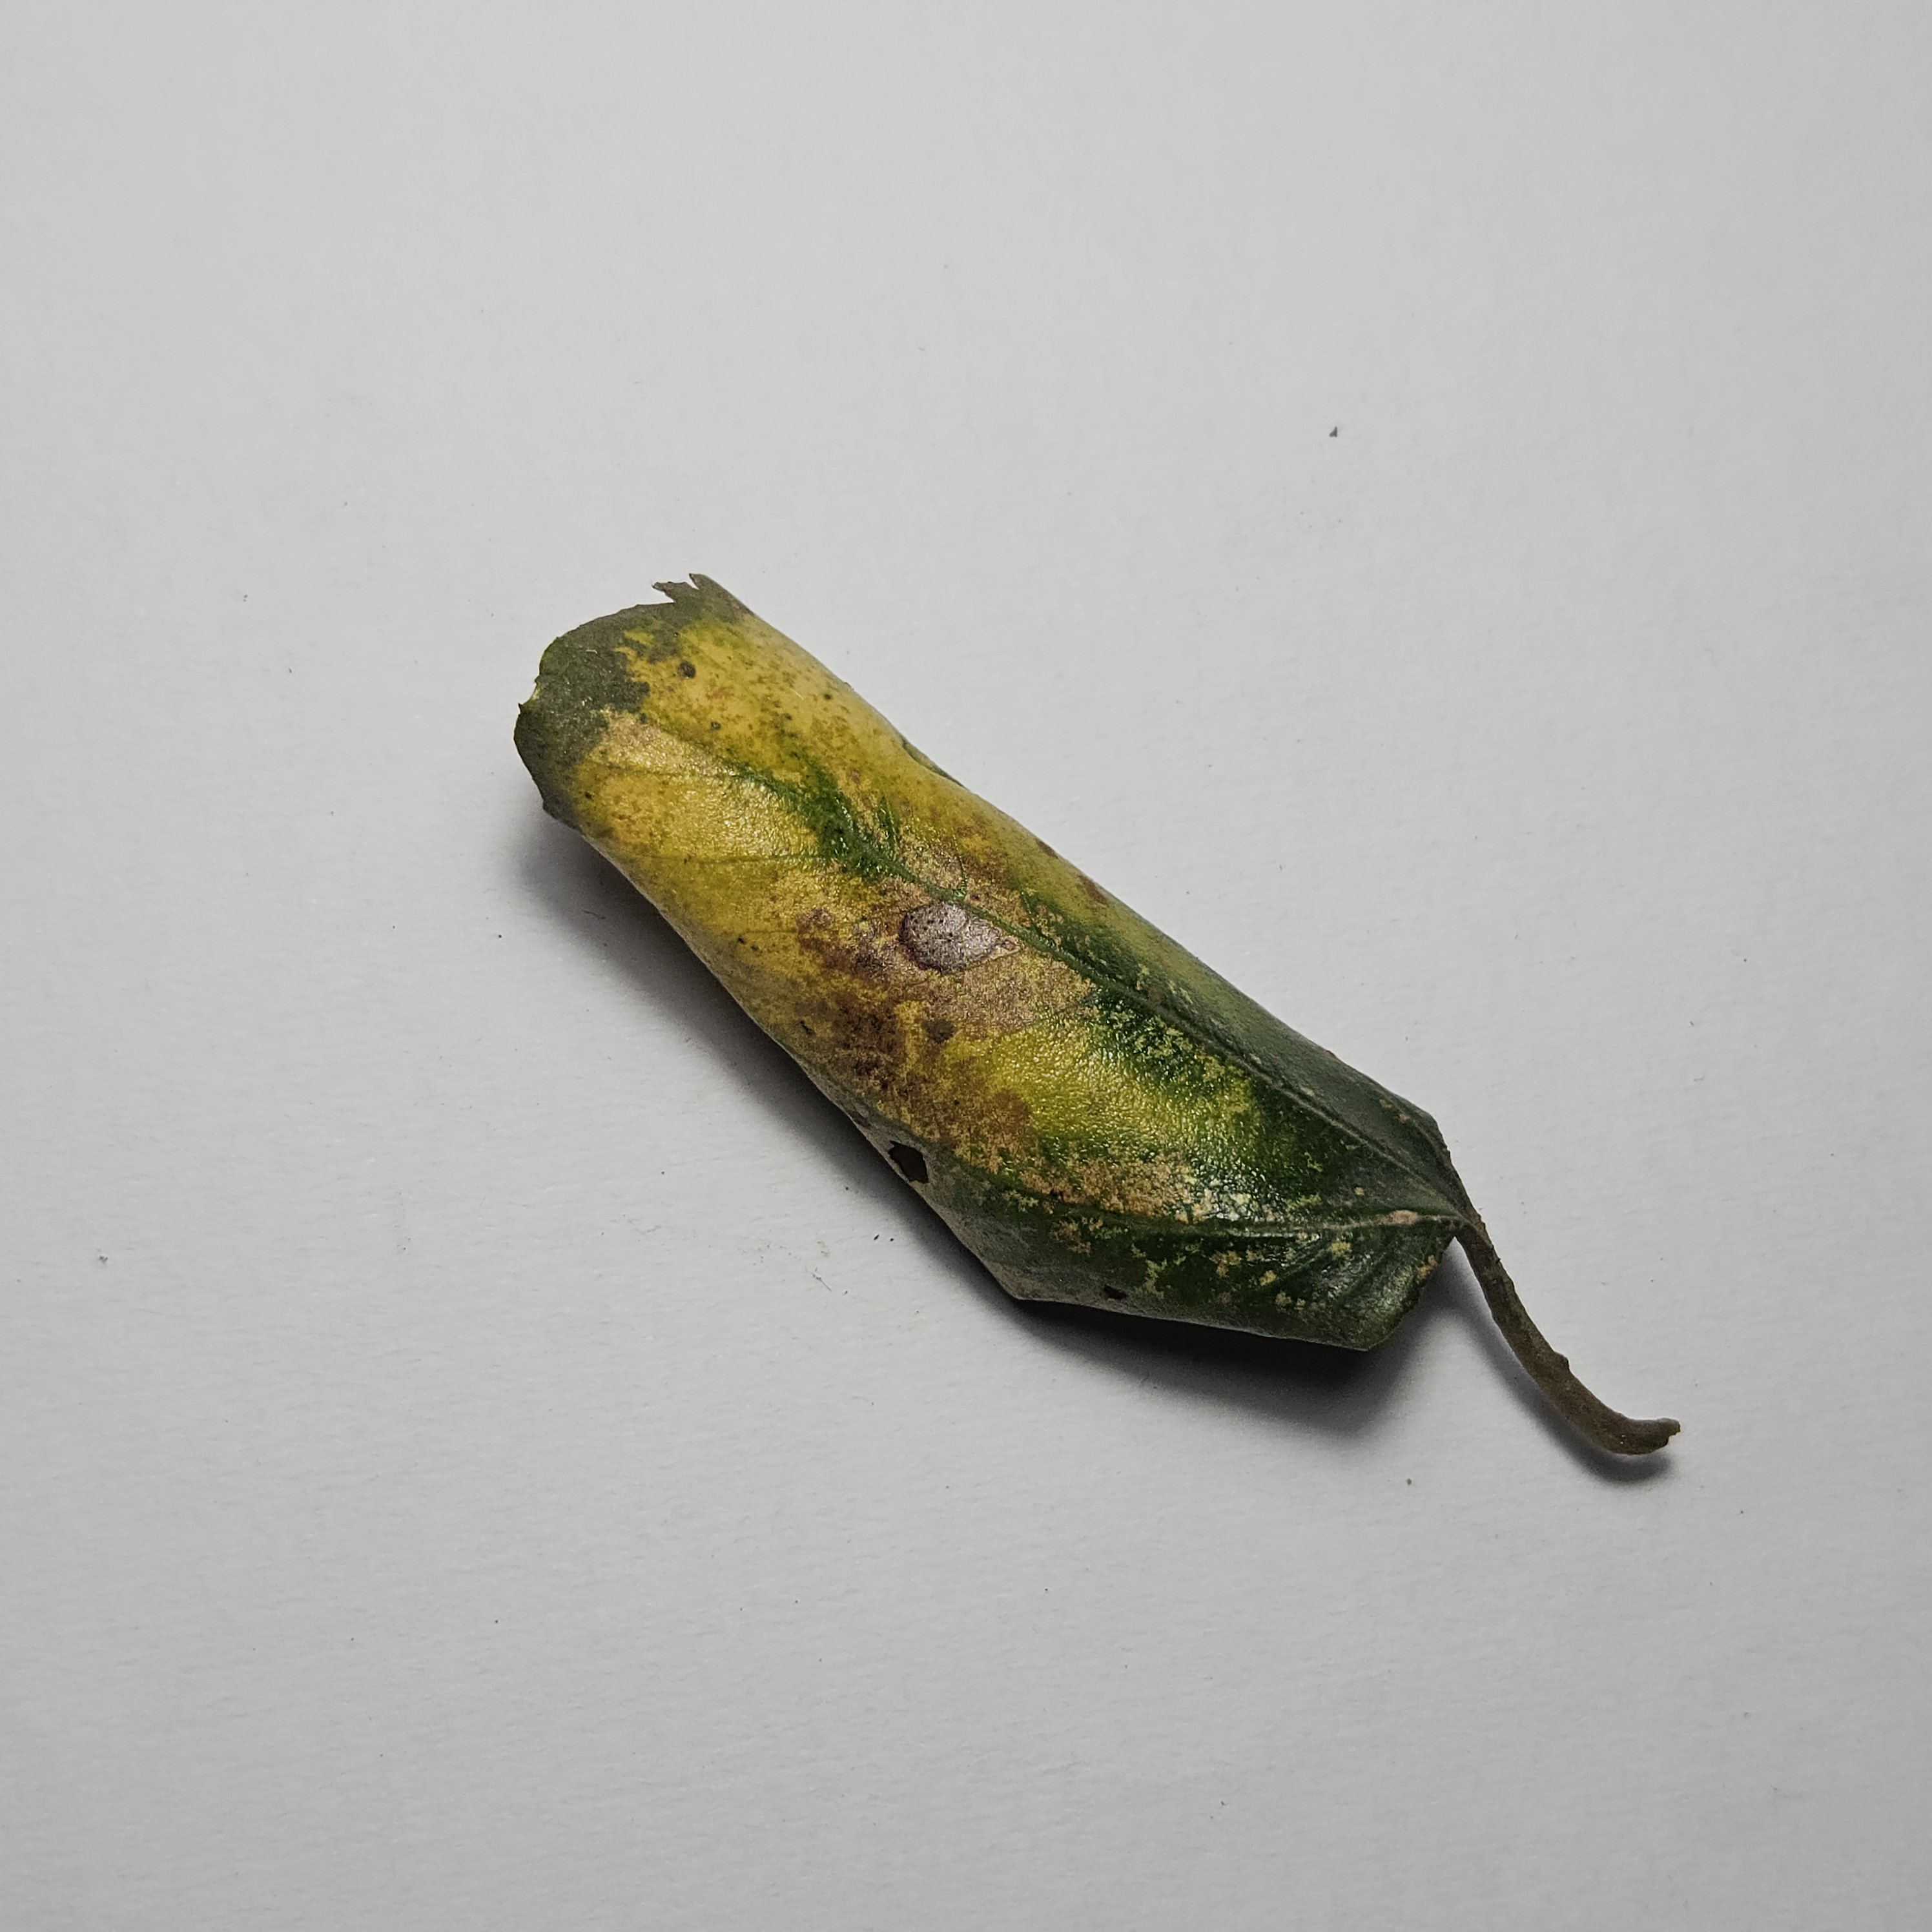
Label: Yellow